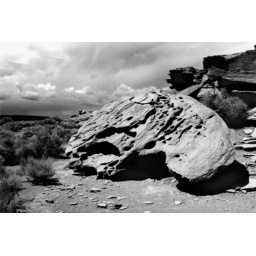
Black and white of rock formations around Wukoki Ruin, Wupatki National Monument, Flagstaff, AZ